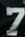
Number: 7